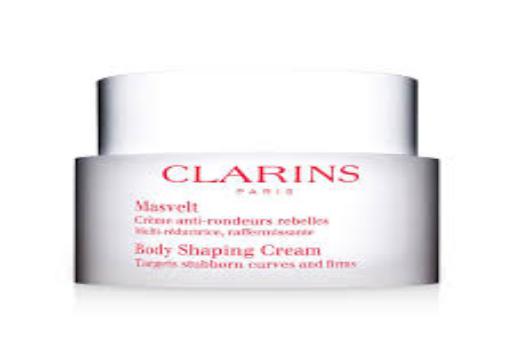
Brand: clarins
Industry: Necessities